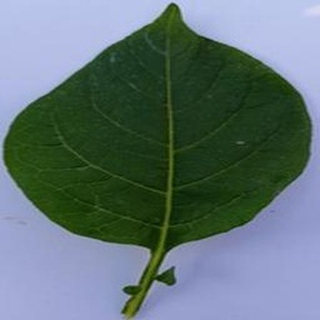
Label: healthy_potato